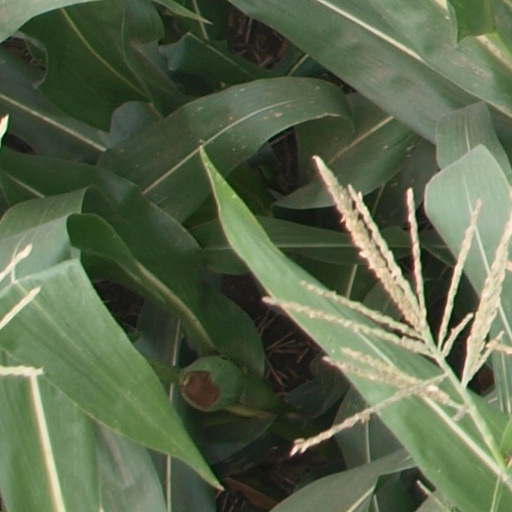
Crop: maize; corn